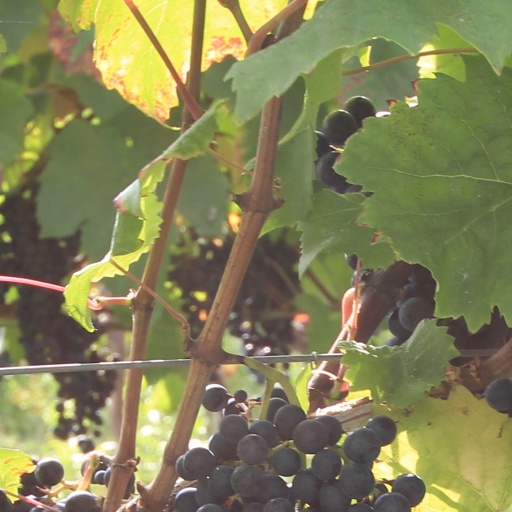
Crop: grape